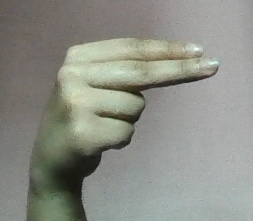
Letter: ain